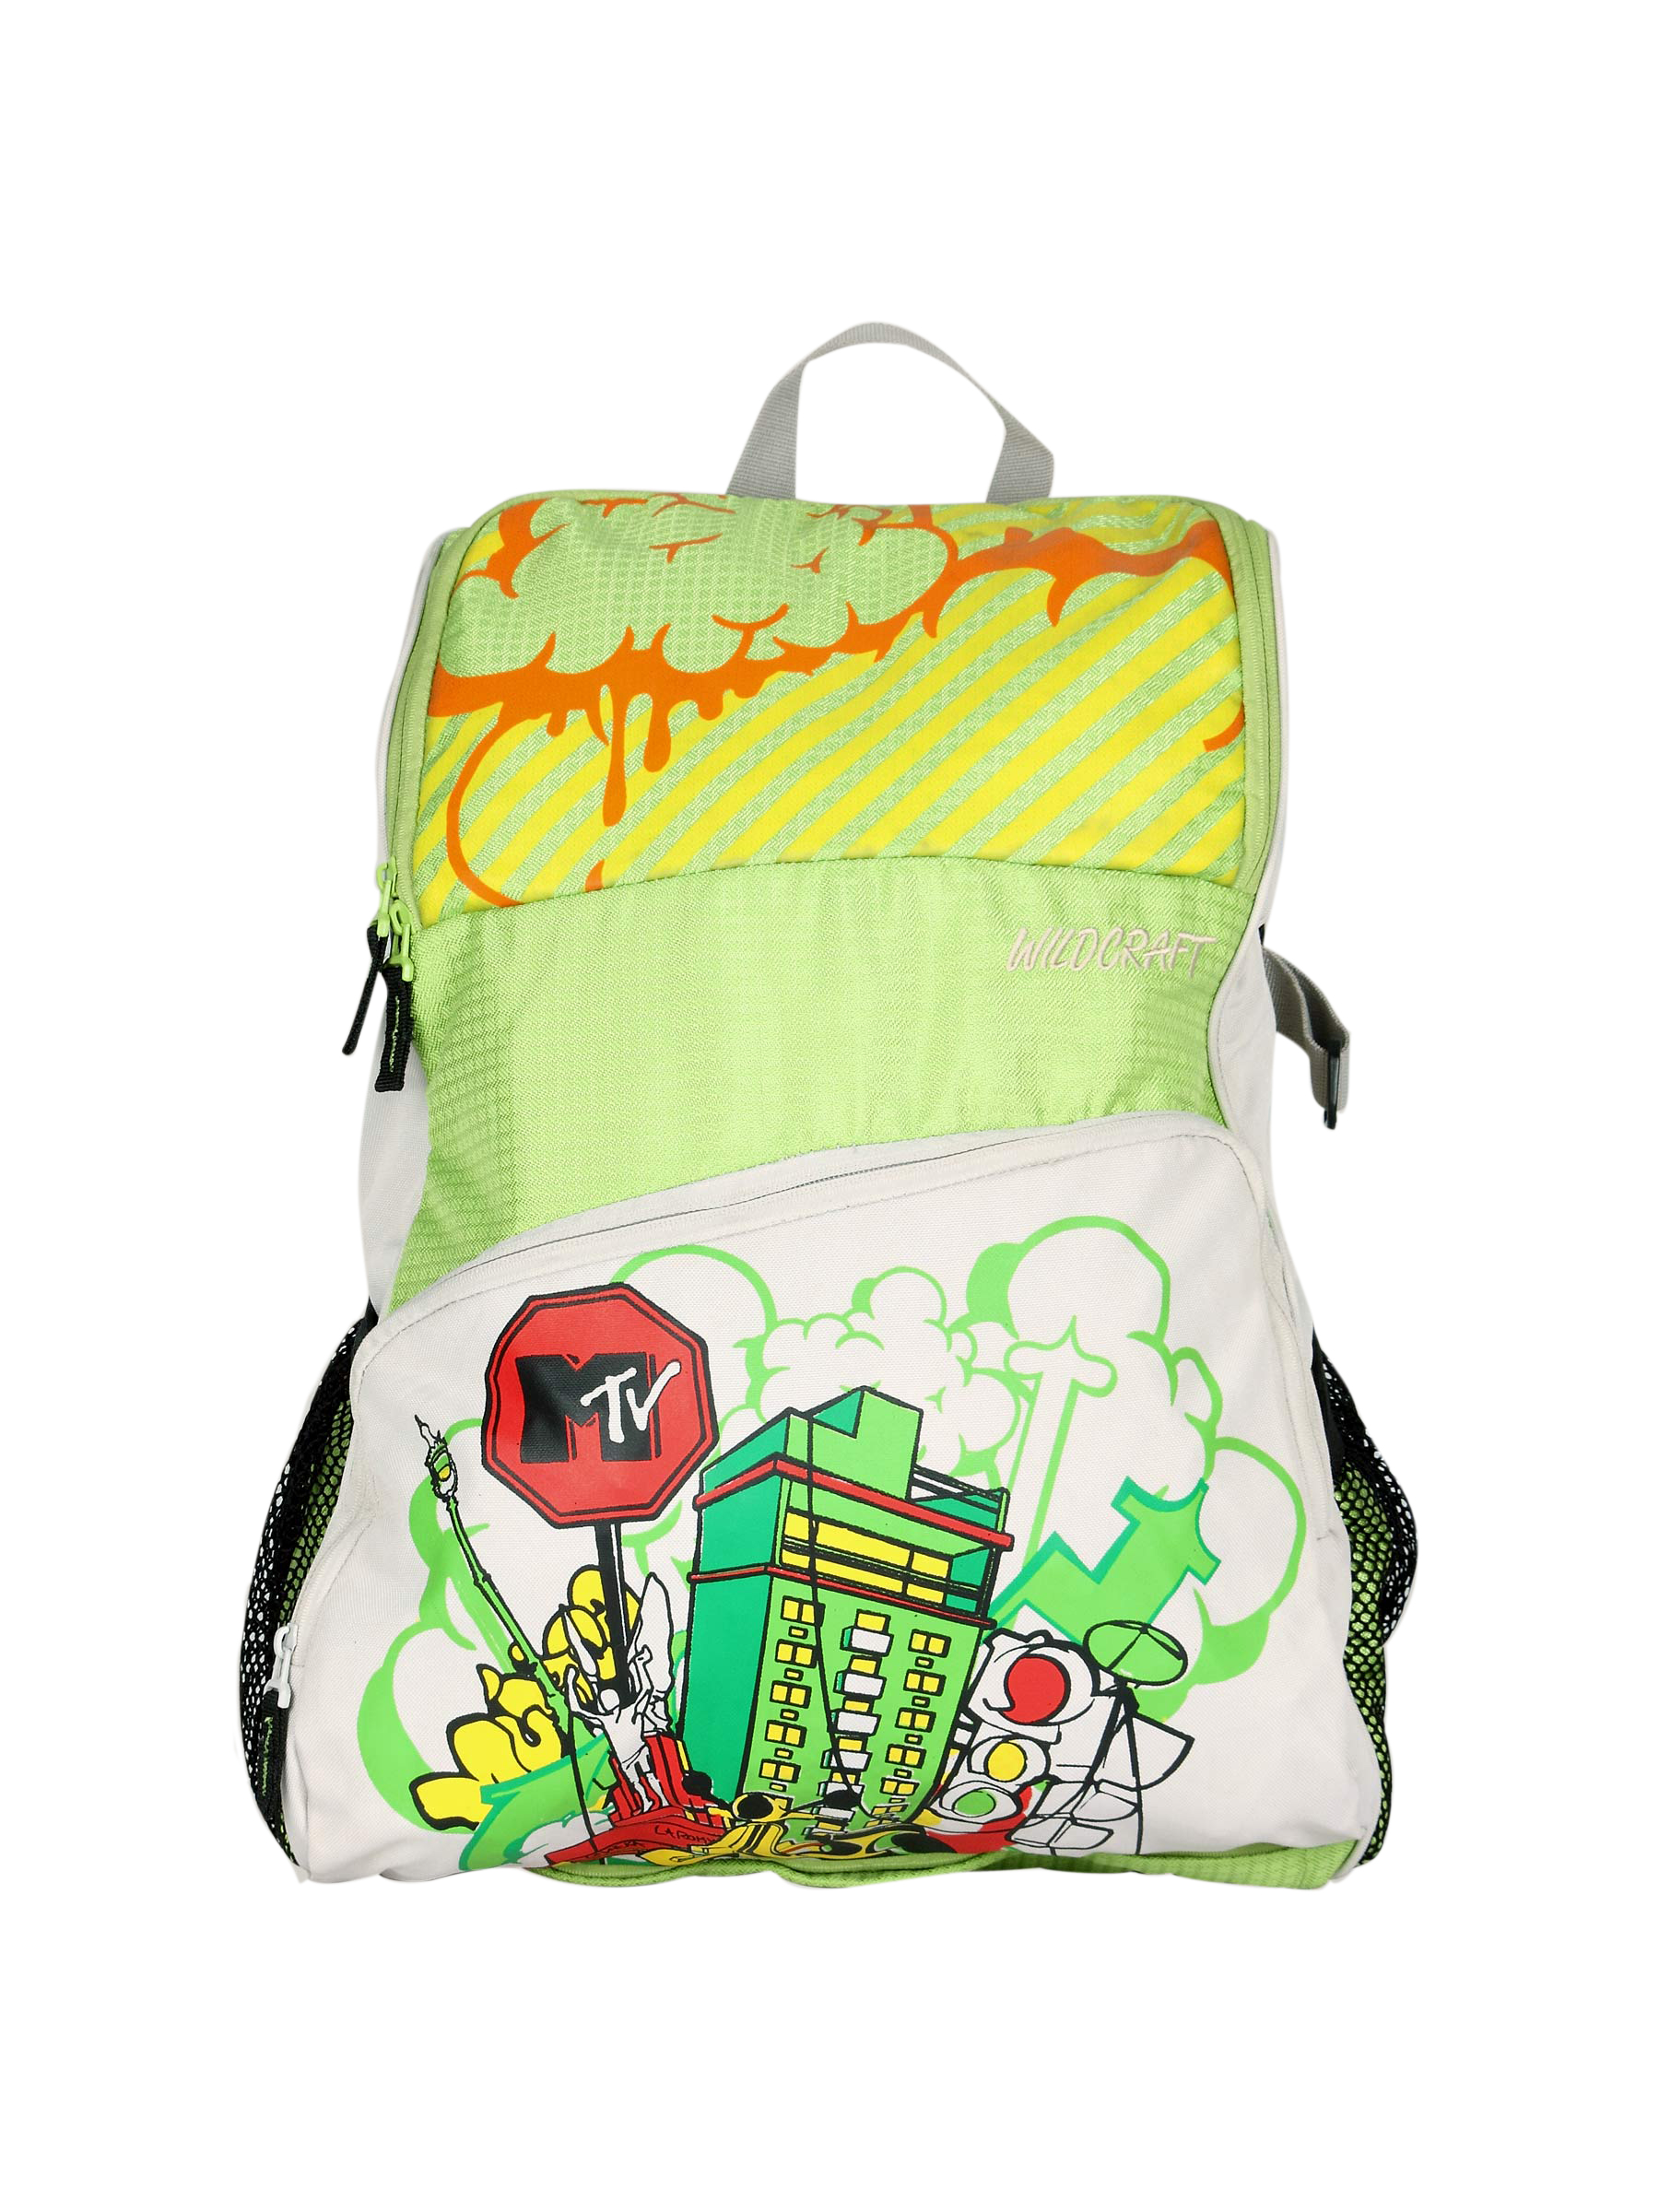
Wildcraft Unisex Green Printed Backpack
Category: Accessories / Bags / Backpacks
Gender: Unisex
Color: Green
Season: Winter 2015
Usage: Casual